Nigel Williams (conservator)

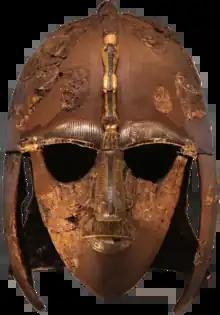
The Sutton Hoo helmet

The first major success for Williams came during the re-excavation of the Sutton Hoo ship-burial from 1965–1970. In 1966 he was appointed the conservator of the Sutton Hoo finds, and in the summer of 1967 he helped with the moulding of the ship impression. The following summer the casts were reassembled in a warehouse and a fibreglass replica made. The process was more dangerous than was then known, and left Williams allergic to styrene for the rest of his life.